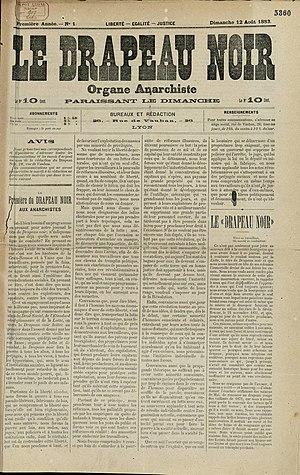
Le Drapeau Noir, organe anarchiste
Le Droit social, « organe socialiste révolutionnaire », est un journal anarchiste lyonnais créé en 1882 qui parut pendant cinq mois et compta 24 numéros sous ce titre. Soumis à une forte surveillance policière, il changea ensuite à dix reprises de nom et de gérant à la suite de nombreuses condamnations et amendes, tout en conservant les mêmes abonnés. Il parut successivement sous les titres suivants : L'Étendard révolutionnaire, La Lutte, Le Drapeau Noir, L'Émeute, Le Défi, L'Hydre Anarchiste, L’Émeute, L'Alarme, Le Droit Anarchique. Sa parution prit fin le 8 juin 1884, date du dernier numéro du titre Le Droit anarchique. Toutes ces publications anarchistes lyonnaises portent l'épigraphe : Liberté - Égalité - Justice, paraissent le dimanche de manière hebdomadaire et se transmettent les listes des abonnements.